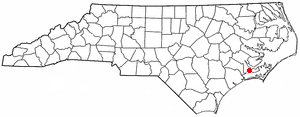
Havelock est une ville du comté de Craven, situé en Caroline du Nord, aux États-Unis. Sa population en 2008 était de 21 764 hab. Elle est le siège de la Marine Corps Air Station Cherry Point, la plus grande base aérienne des marines américains. Elle est intégrée à l'aire métropolitaine de New Bern.